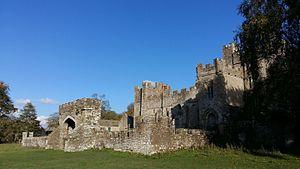
Le Château de Featherstone, un monument classé de Grade I, est une grande maison de campagne de style gothique située sur les rives de la rivière Tyne, à environ 3 miles (5 km) au sud-ouest du village de Haltwhistle dans le comté de Northumberland en Angleterre.